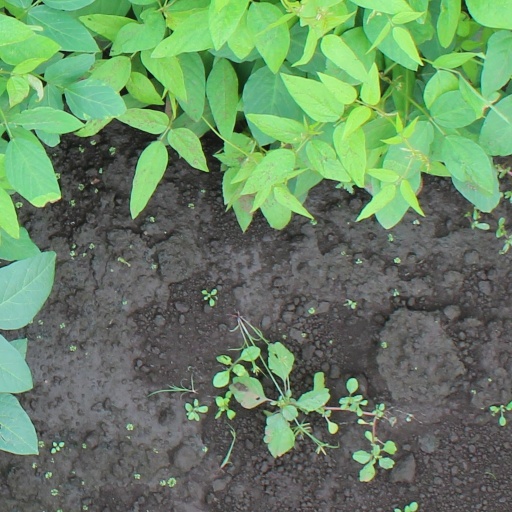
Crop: soybean